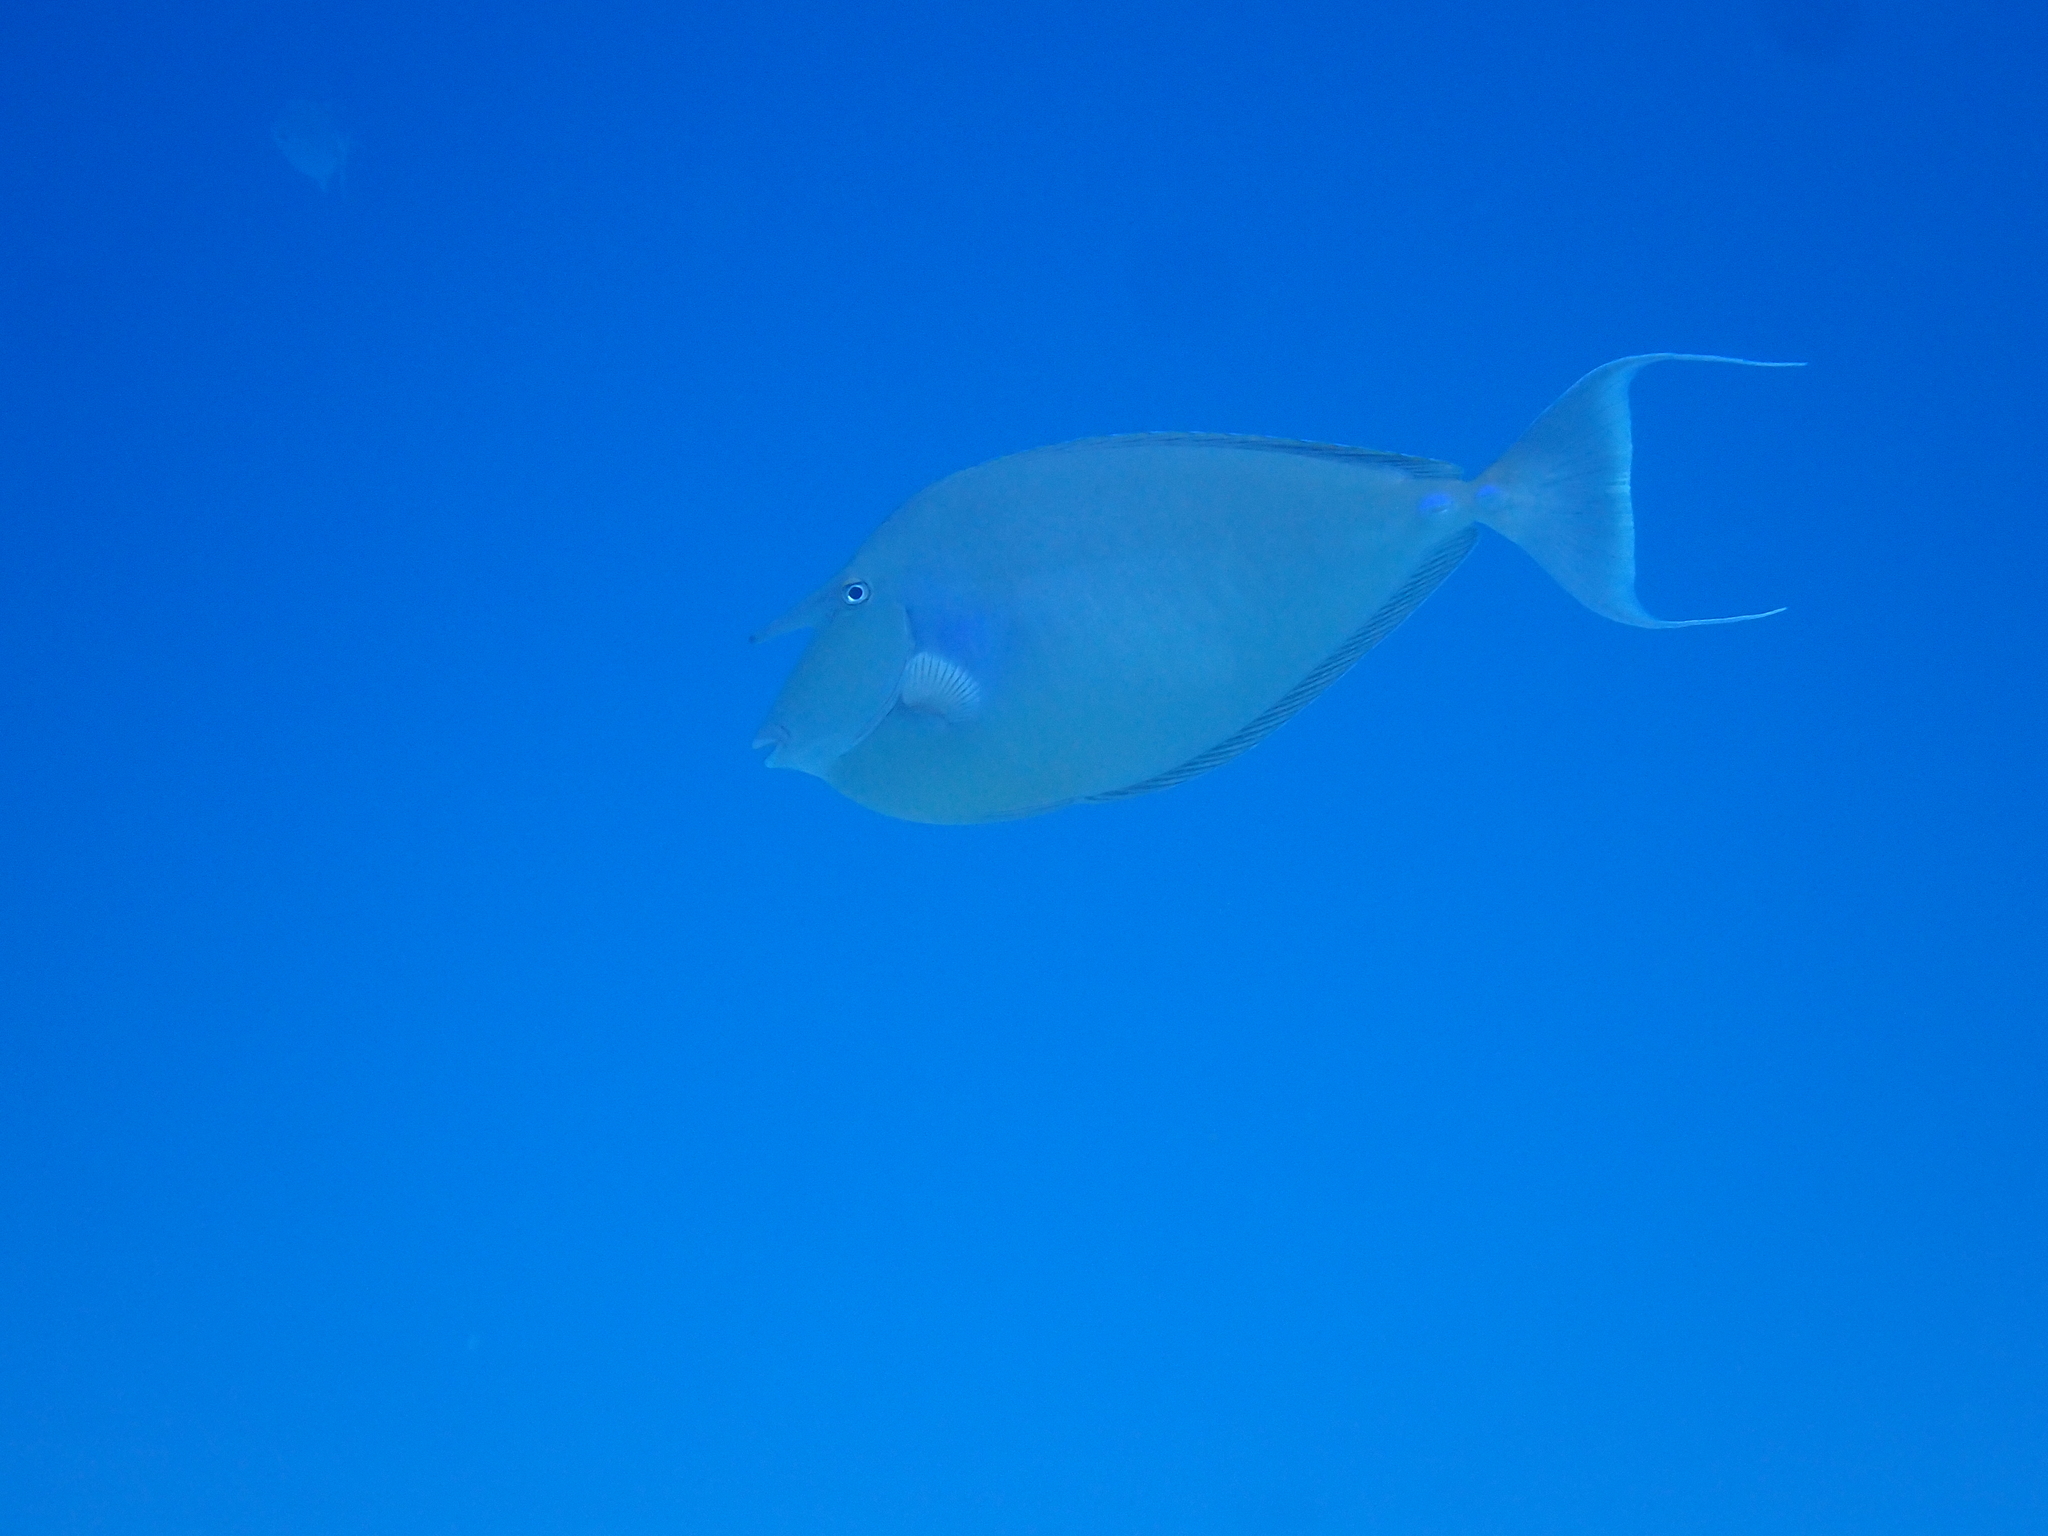
Naso unicornis (Bluespine Unicornfish)